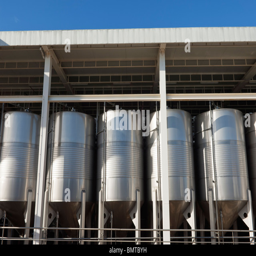
stainless steel tanks in a modern winery